Belvédère

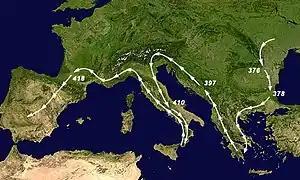
Migrations of the main column of the Visigoths passed through

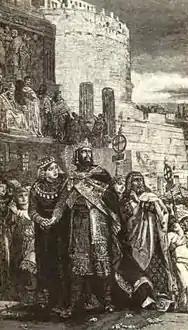

In the 5th century, the Germans finally overwhelmed the Western Roman Empire. They disputed Provence with the Visigoths, then the Ostrogoths installed themselves, followed by the Lombards and finally the Francs, who organised and administered the region and repulsed the raiding Sassanids(Arabs) in the 7th & 8th centuries, whose attacks penetrating as far as the Vesubie.